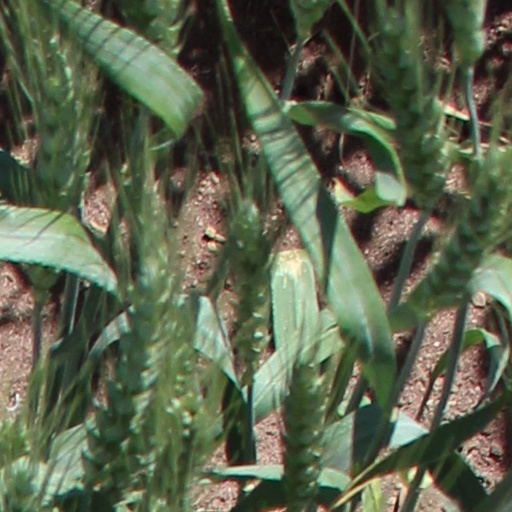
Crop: wheat